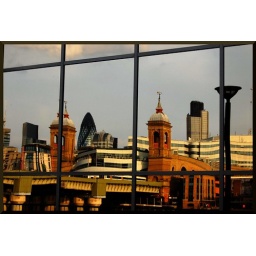
Reflection against a building along the river Thames.